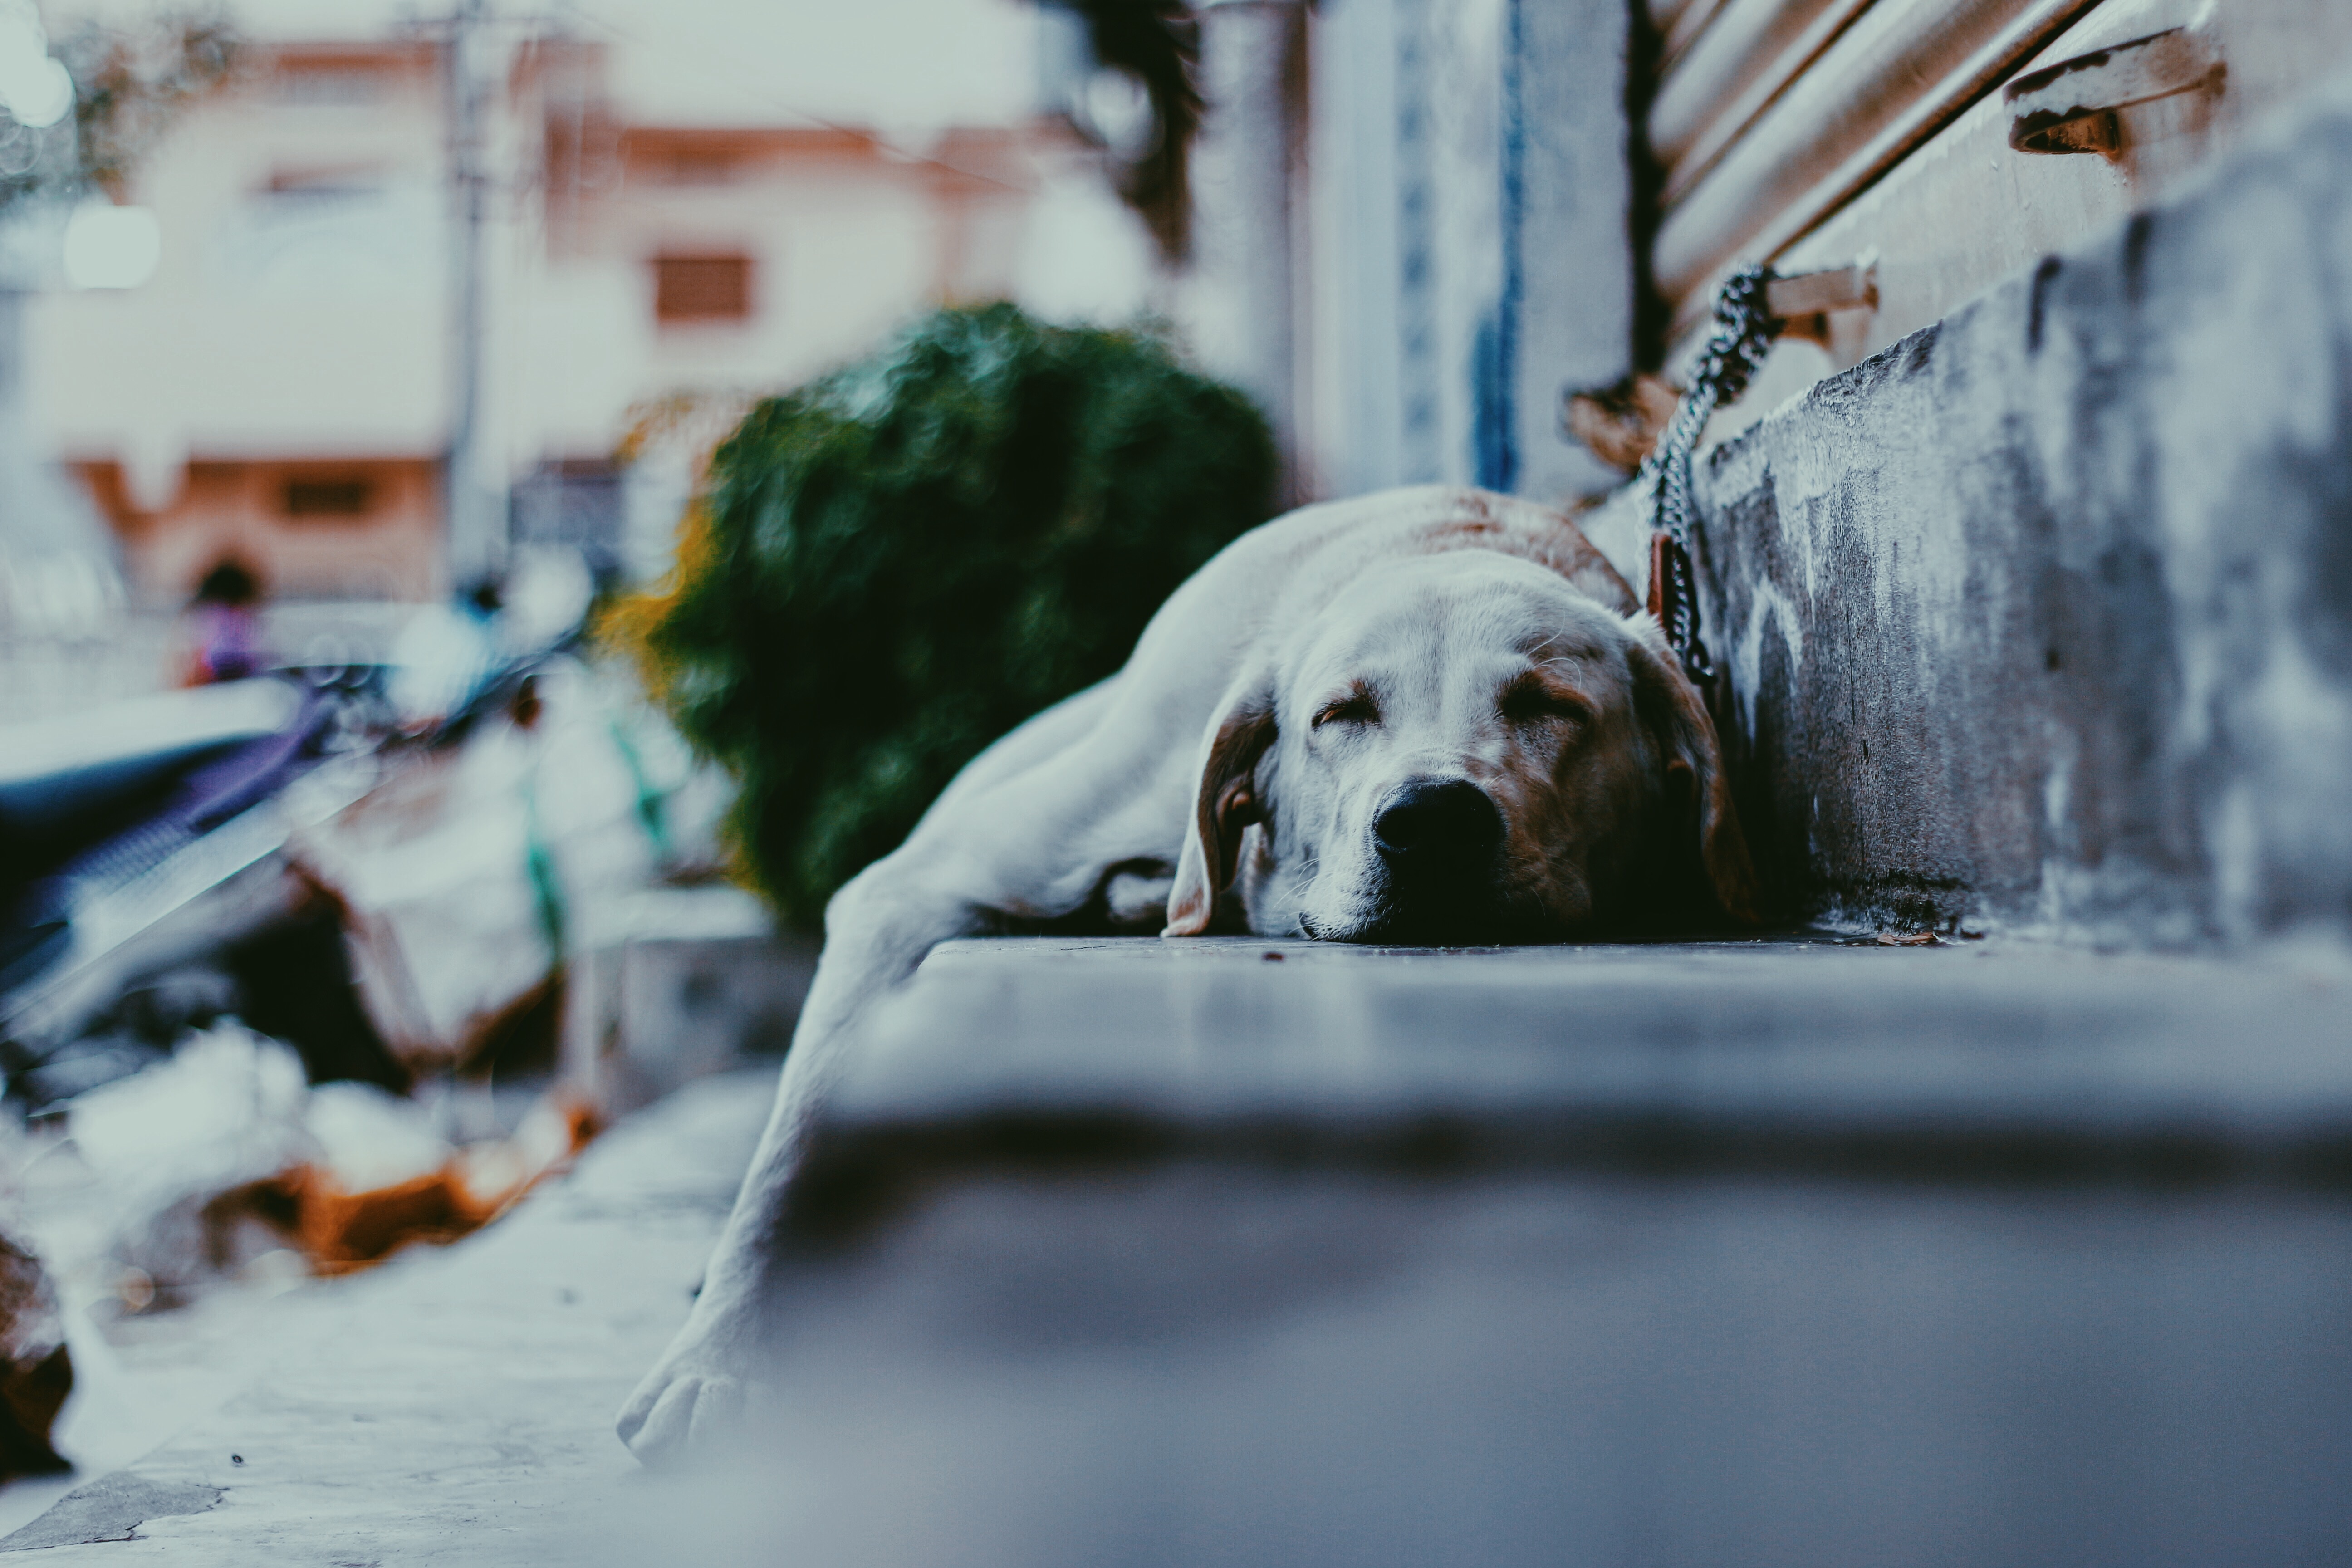
snow, winter, road, street, dog, animal, canine, step, color, weather, season, art, dog like mammal